Legacy of Joseph Smith

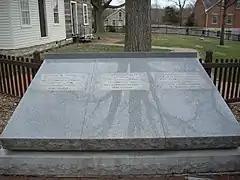
Gravesite of Joseph, Emma, and Hyrum Smith, in Nauvoo, Illinois

After a public funeral and viewing of the deceased brothers, Smith's widow – who feared hostile non-Mormons might try to desecrate the bodies – had their remains buried at night in a secret location, with substitute coffins filled with sandbags interred in the publicly attested grave. The bodies were later moved and reburied under an outbuilding on the Smith property off the Mississippi River. Members of the Reorganized Church of Jesus Christ of Latter Day Saints (RLDS Church), under the direction of then-RLDS Church president Frederick M. Smith (Smith's grandson) searched for, located, and disinterred the Smith brothers' remains in 1928 and reinterred them, along with Smith's wife, in Nauvoo at the Smith Family Cemetery.